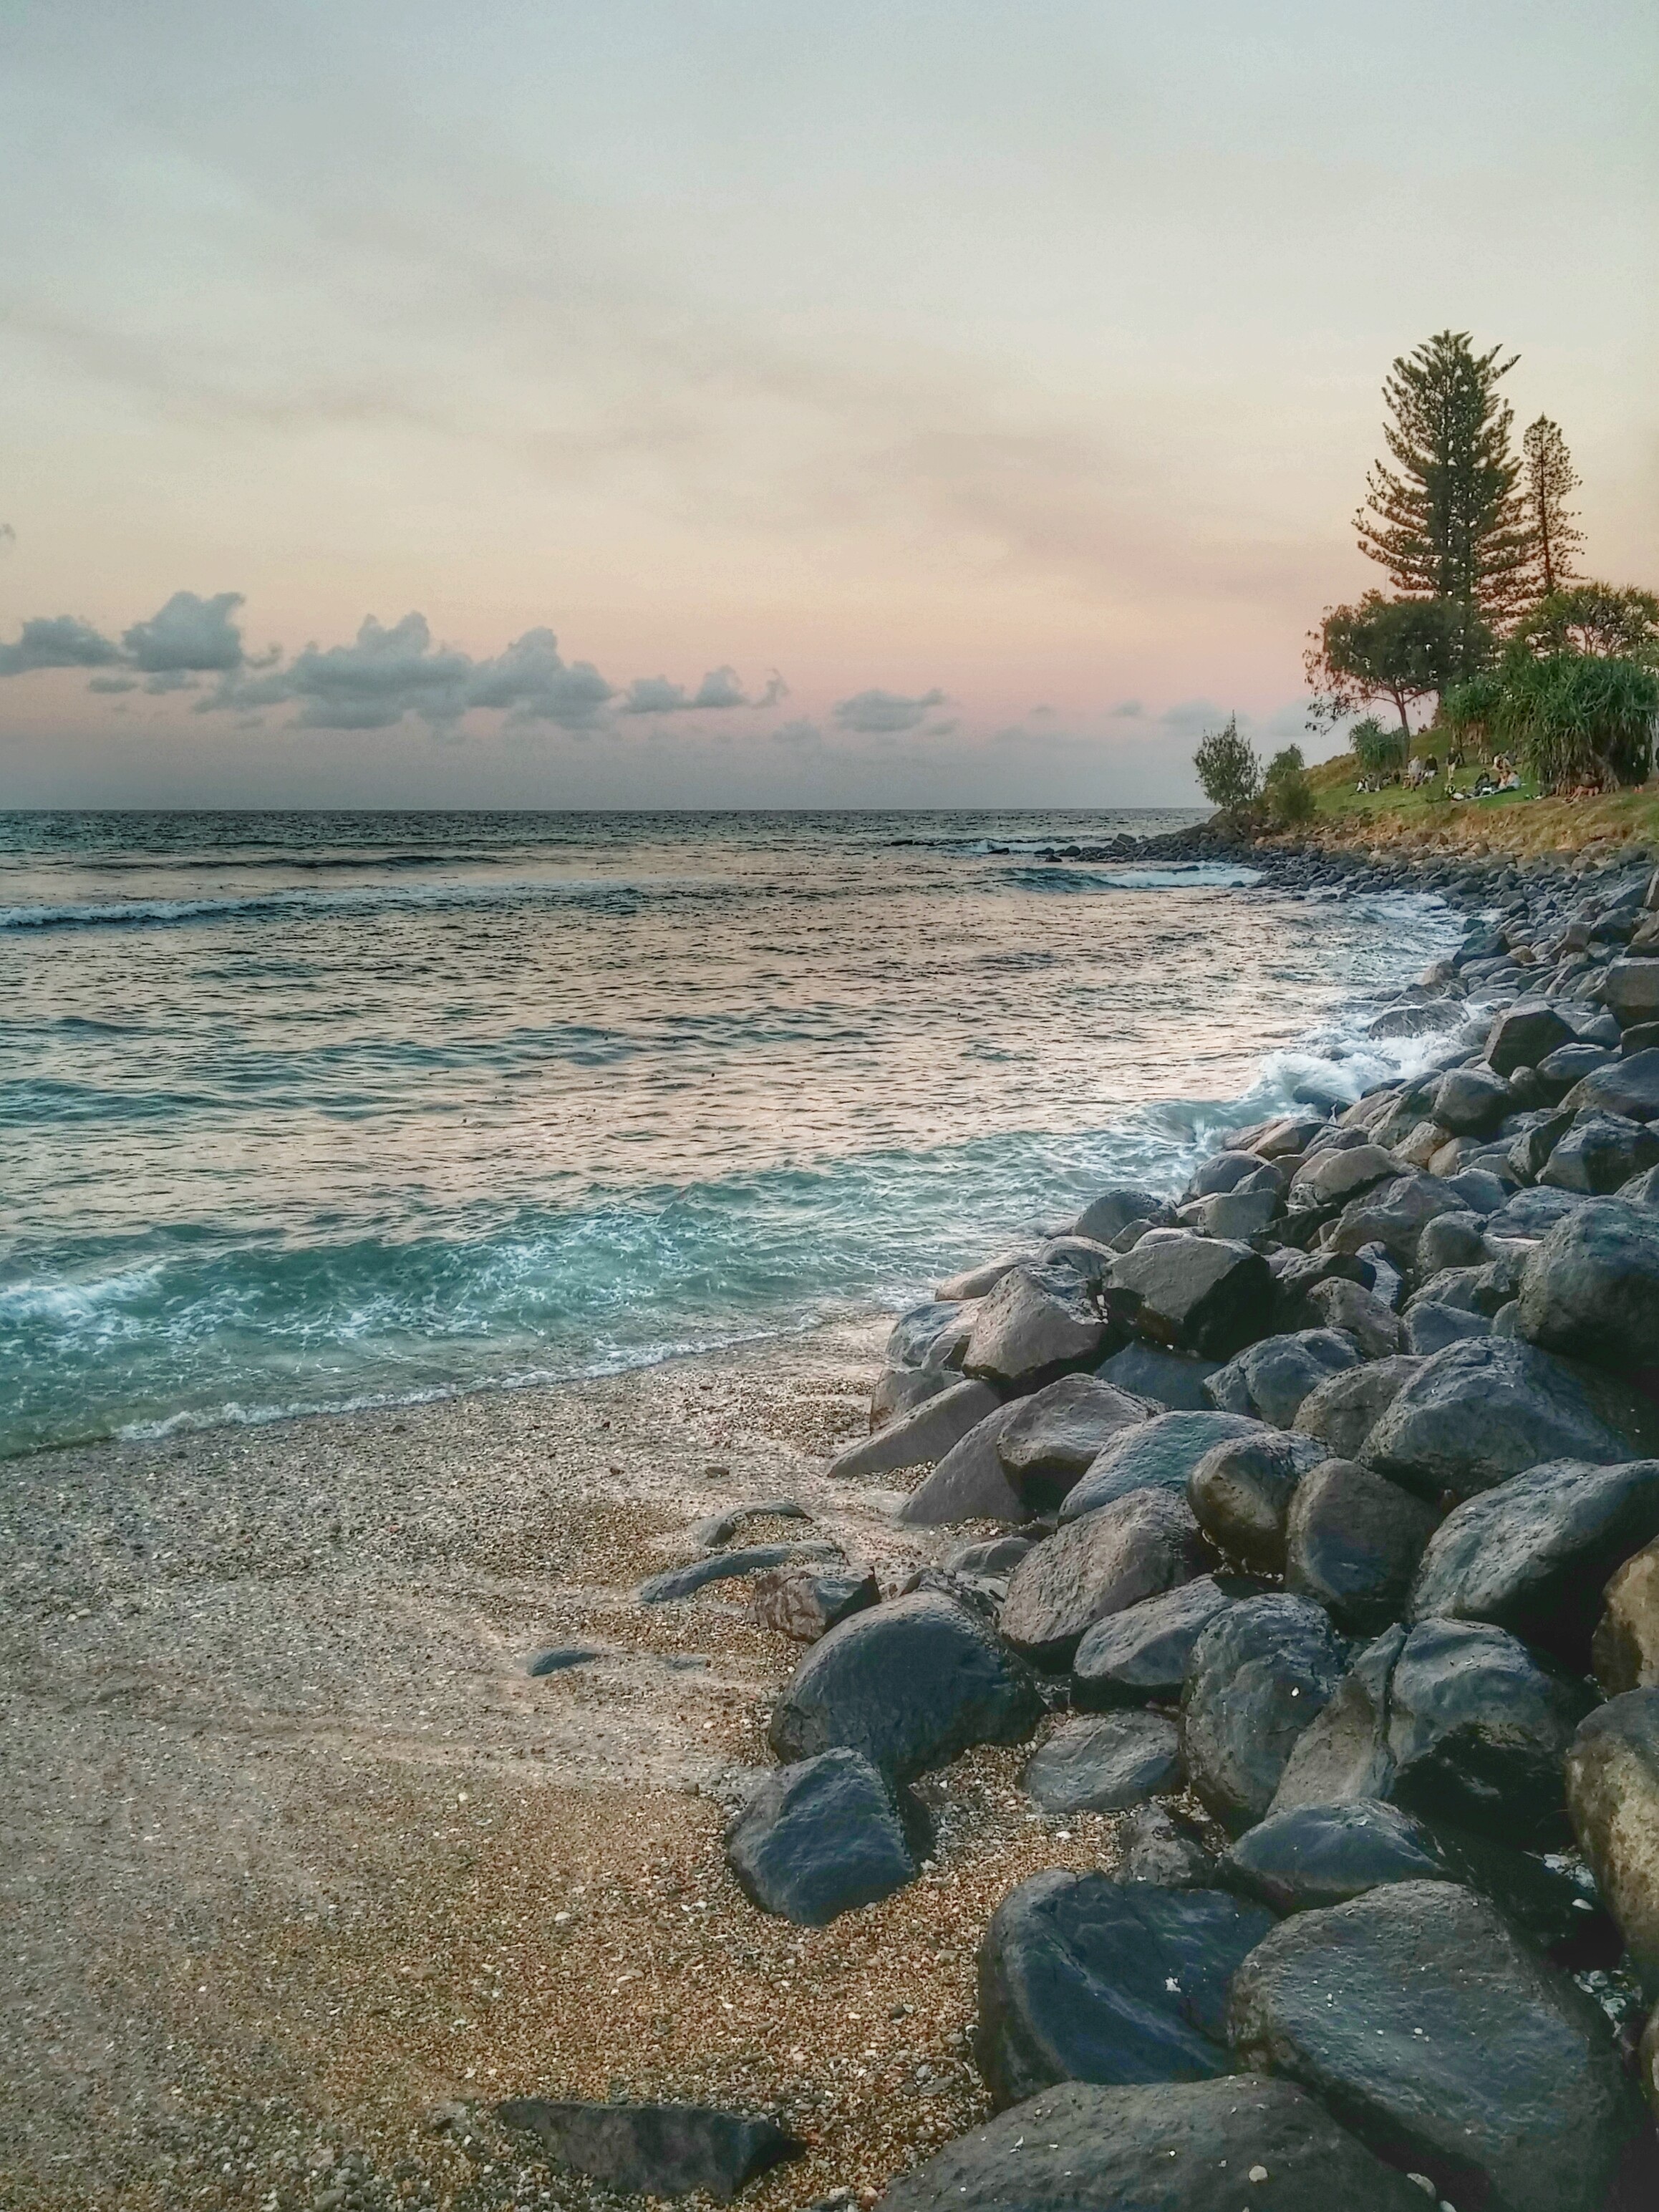
beach, sea, coast, water, sand, rock, ocean, sunset, sunlight, morning, shore, wave, vacation, bay, material, body of water, australia, rocks, queensland, gold coast, wind wave, burleigh, twilight sea